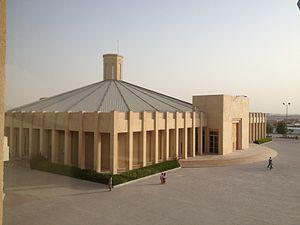
Les chrétiens sont une minorité religieuse dans l'État du Qatar. Ce sont principalement des expatriés établis dans le pays.
L'église Notre-Dame-du-Rosaire, située à Doha, au Qatar, est la première église catholique ouverte sur une terre musulmane wahhabite. Le lieu de culte a ouvert ses portes le vendredi 14 mars 2008.
Les chrétiens de la péninsule Arabique sont au début du XXIᵉ siècle au nombre de 1 600 000 environ, représentant, selon les pays, entre 0,05 et 10,50 % de la population. Ce sont en majorité, des non-citoyens qui sont originaires des pays de l'Asie du sud, mais aussi des chrétiens orientaux, ou occidentaux.